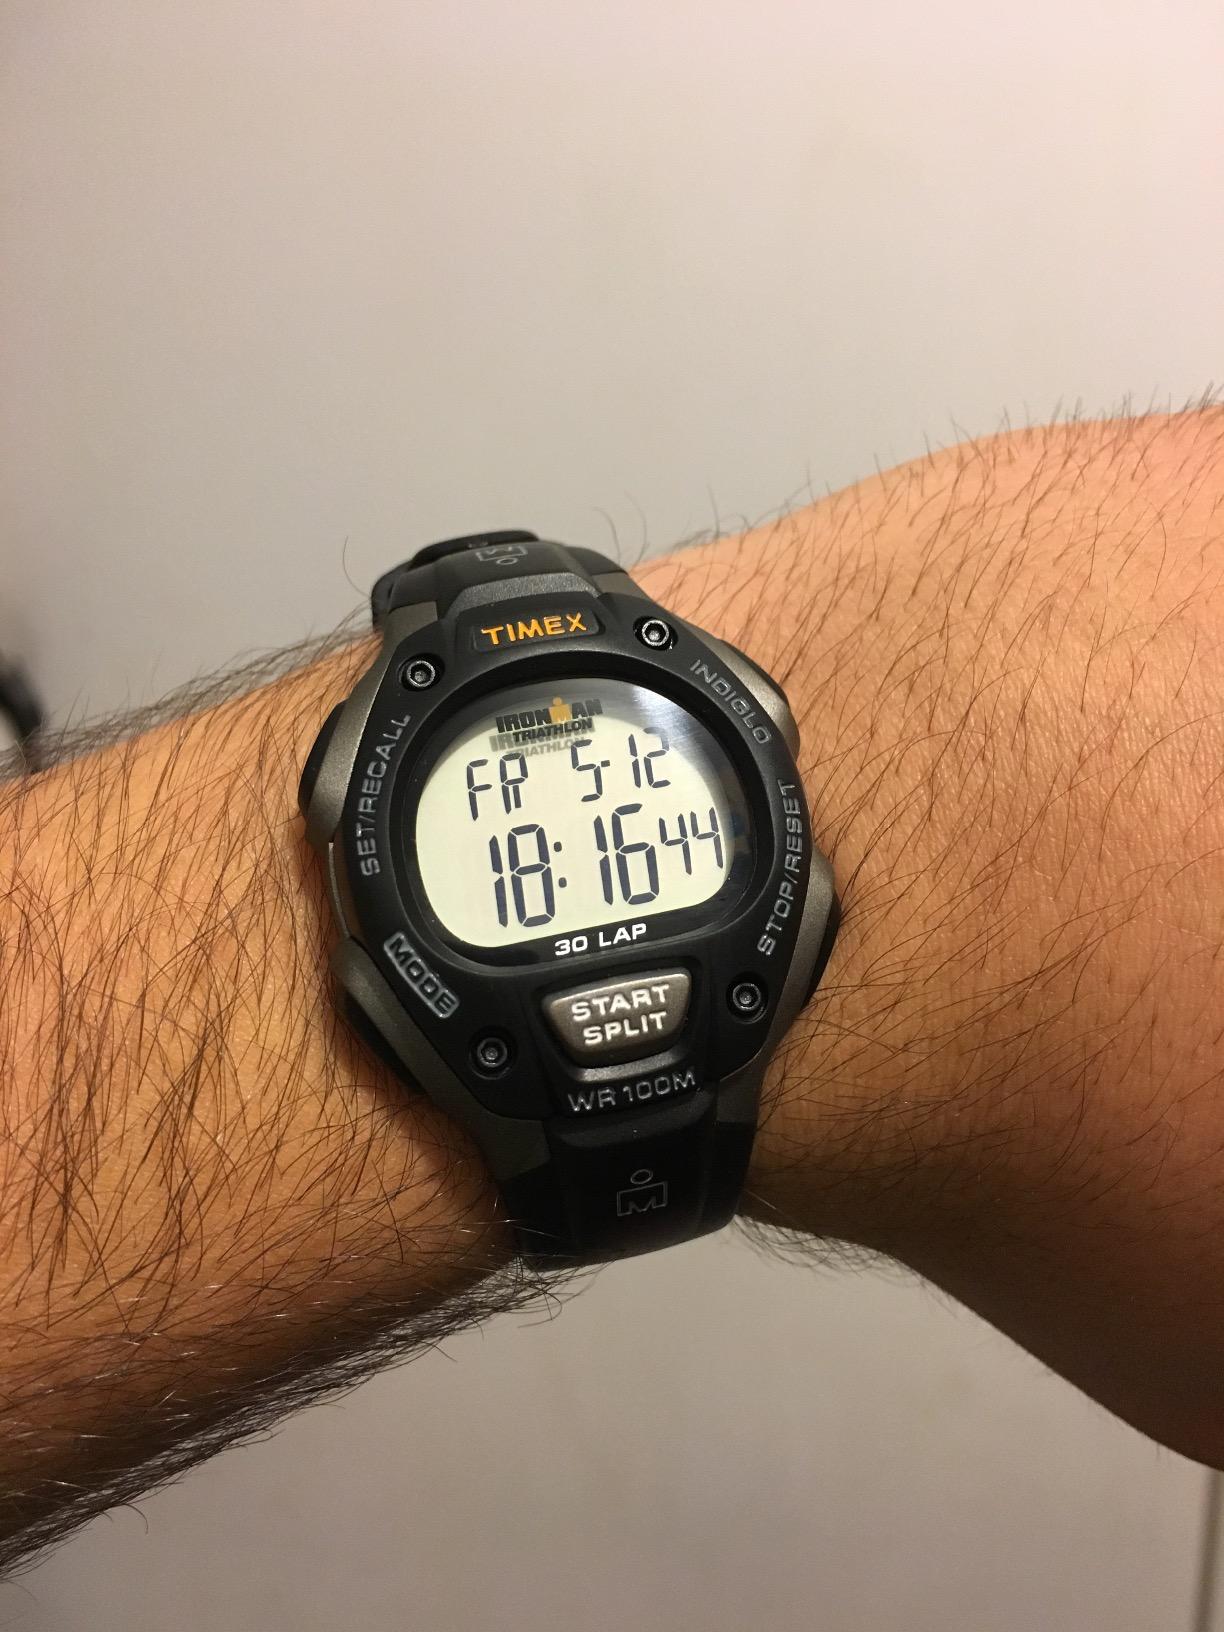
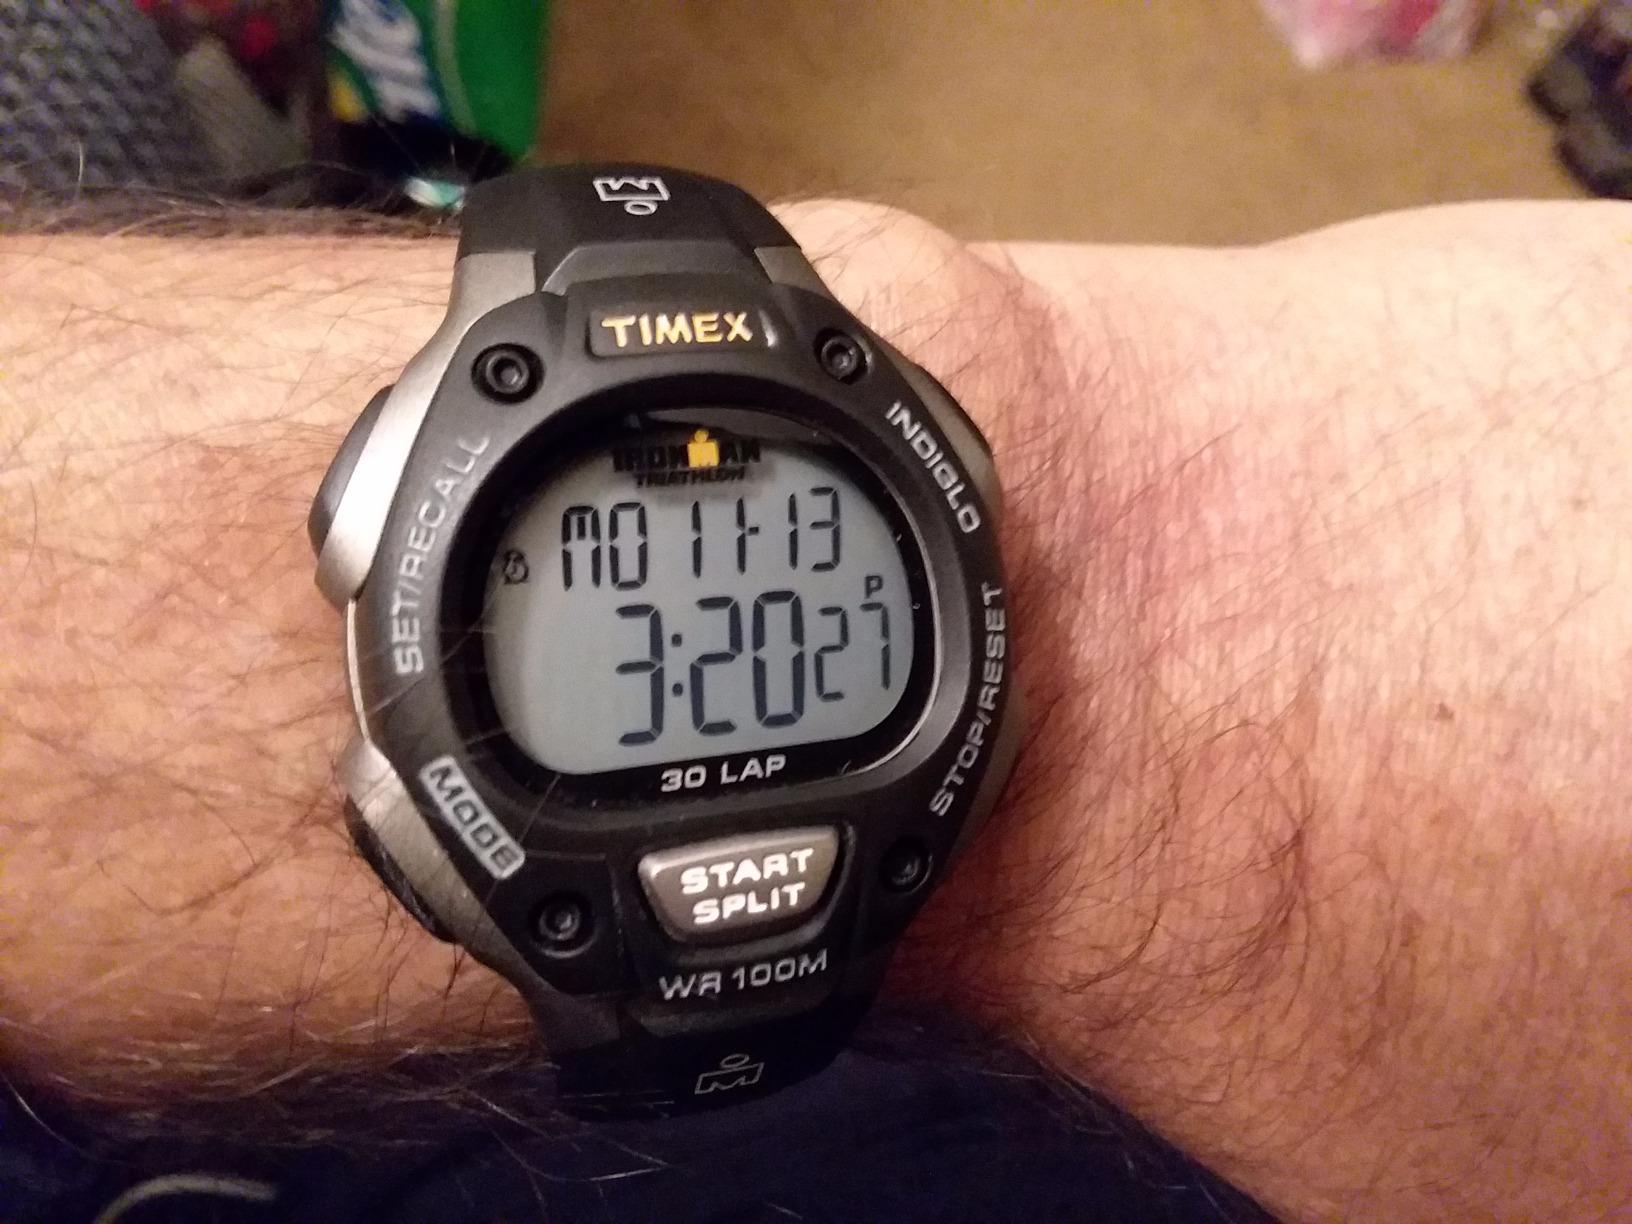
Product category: accessories_watch
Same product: yes